Skansens Bataljon

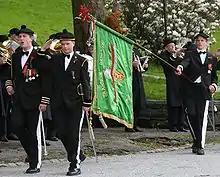

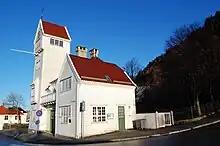
Skansens Bataljon's headquarters in the old fire station at Skansen in Bergen

Skansens Bataljon is a buekorps in Bergen that was established 22 May 1860. The buekorps has its headquarters in the old fire station at Skansen. Traditionally Skansen marcher on Sundays, but this was changed to Saturdays in 1951.